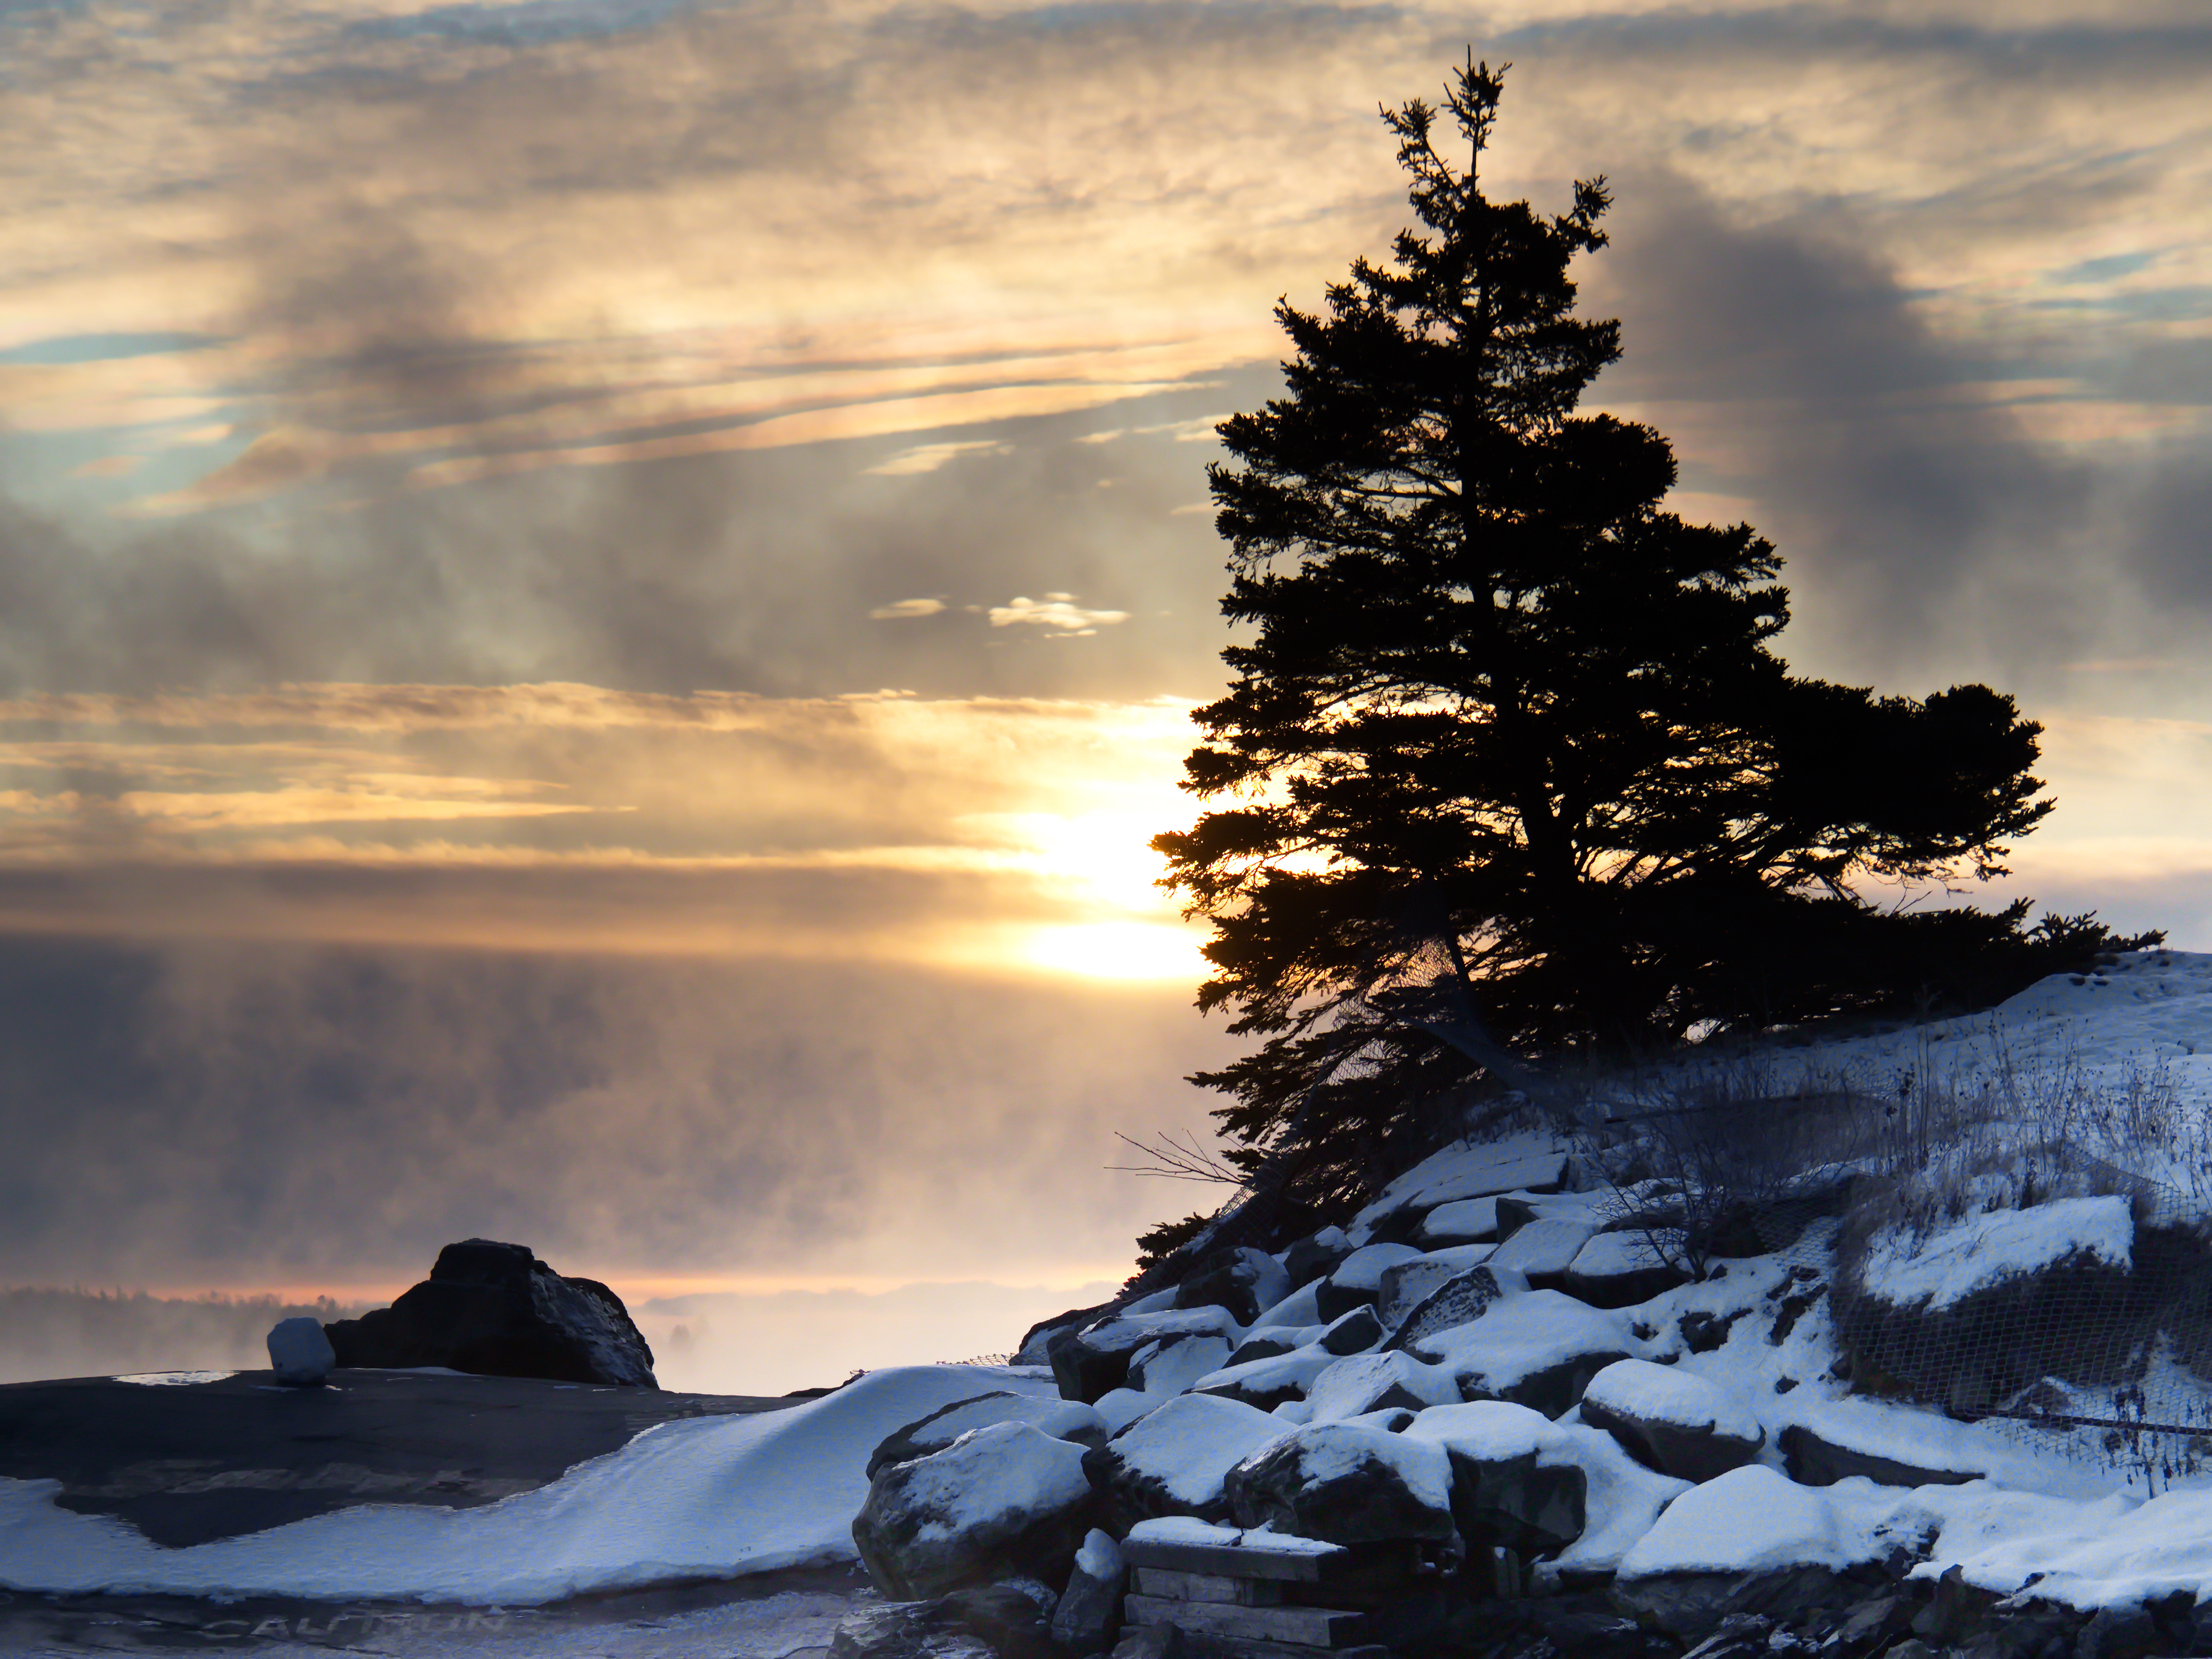
cloud, sky, atmosphere, snow, plant, natural landscape, natural environment, tree, branch, larch, sunlight, atmospheric phenomenon, dusk, evergreen, freezing, ice cap, sunset, landscape, sunrise, cumulus, horizon, slope, geological phenomenon, glacial landform, calm, afterglow, reflection, winter, evening, polar ice cap, wilderness, conifer, frost, rock, meteorological phenomenon, forest, spruce fir forest, arctic, dawn, darkness, massif, tropical and subtropical coniferous forests, glacier, mountain range, ocean, fir, pine, mist, night, pine family, sound, hill, tundra, temperate coniferous forest, spruce, water feature, summit